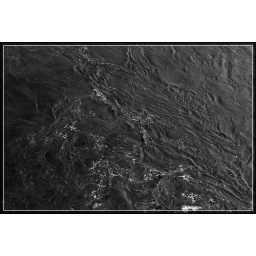
Eddies in the water beneath the Connel bridge